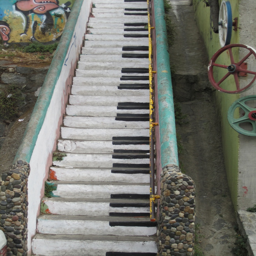
stairs painted to look like a piano .